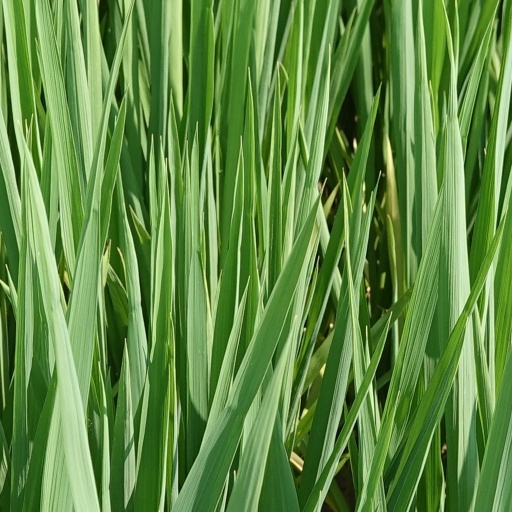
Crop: rice